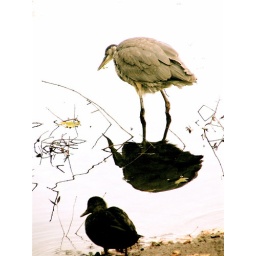
Juvenile at lake near our house